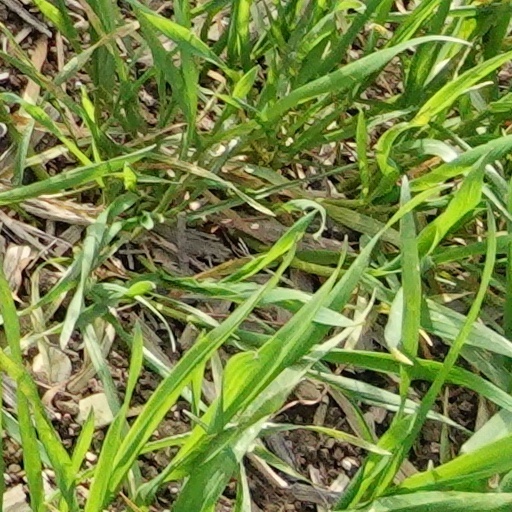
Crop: wheat